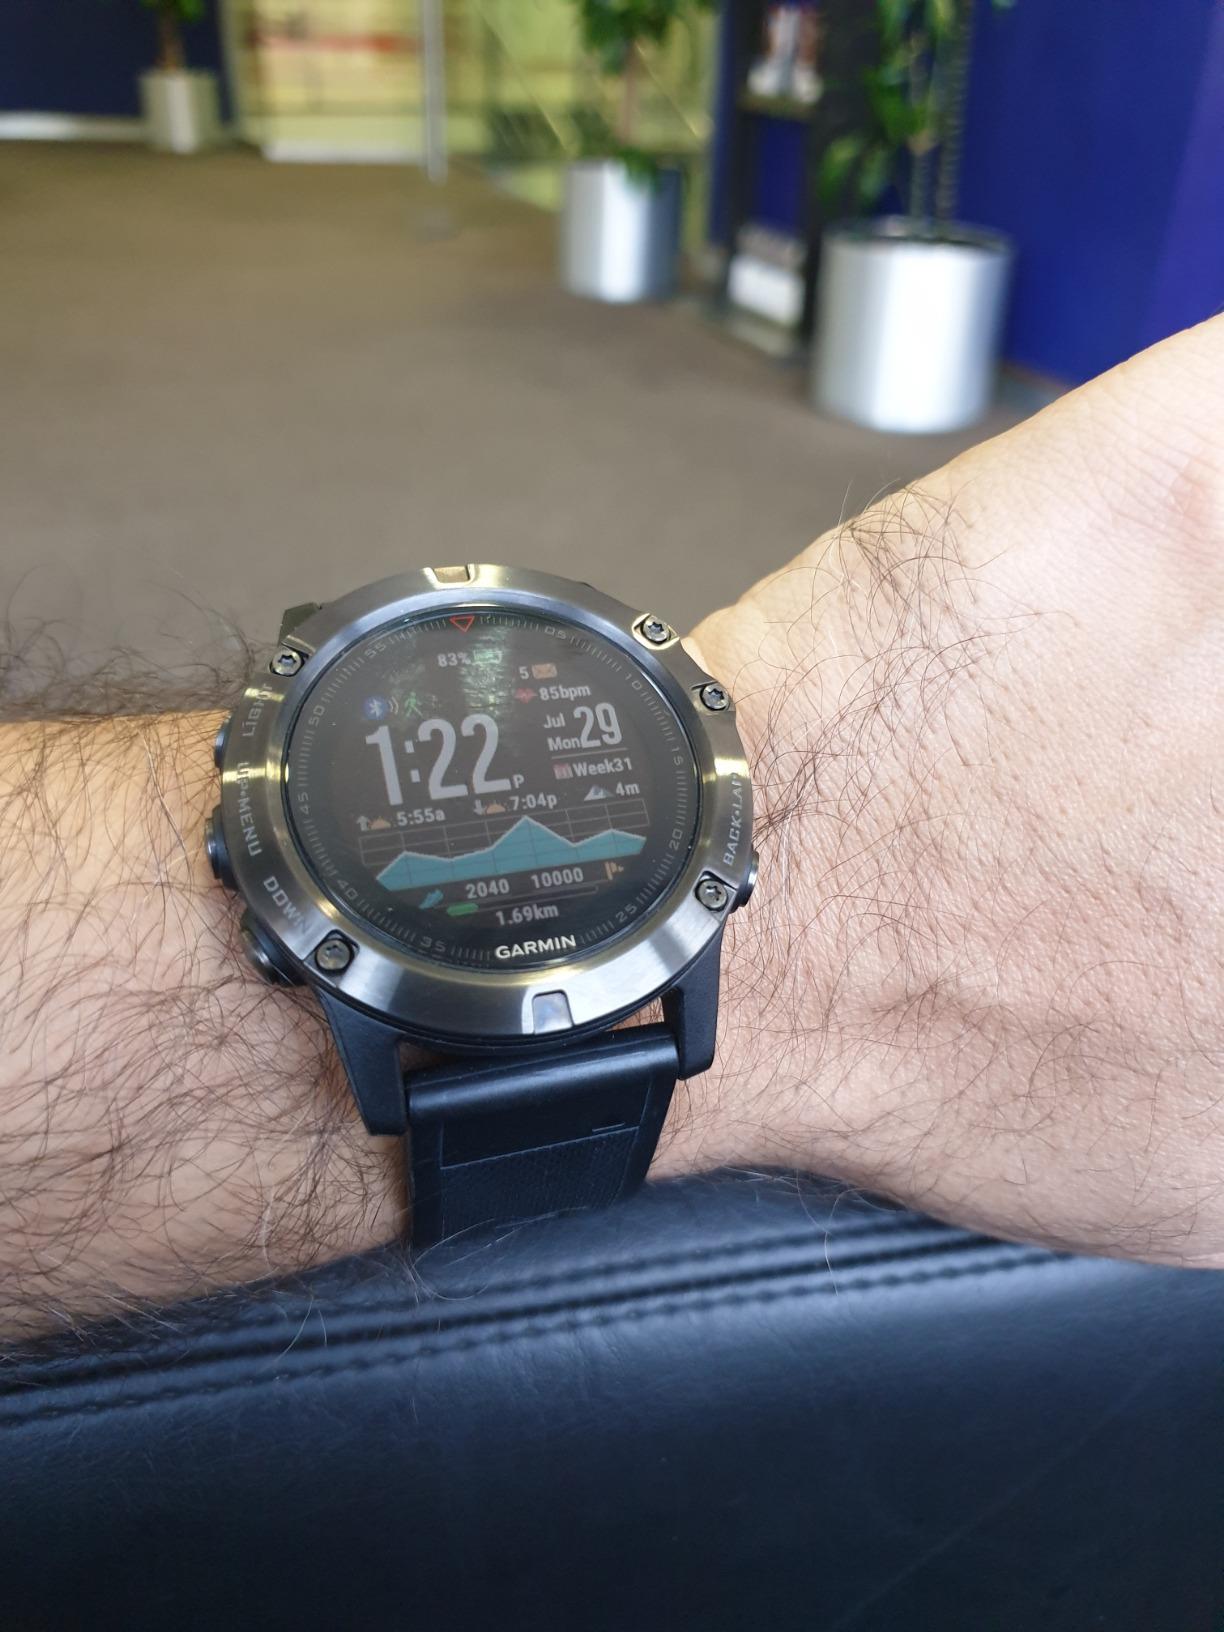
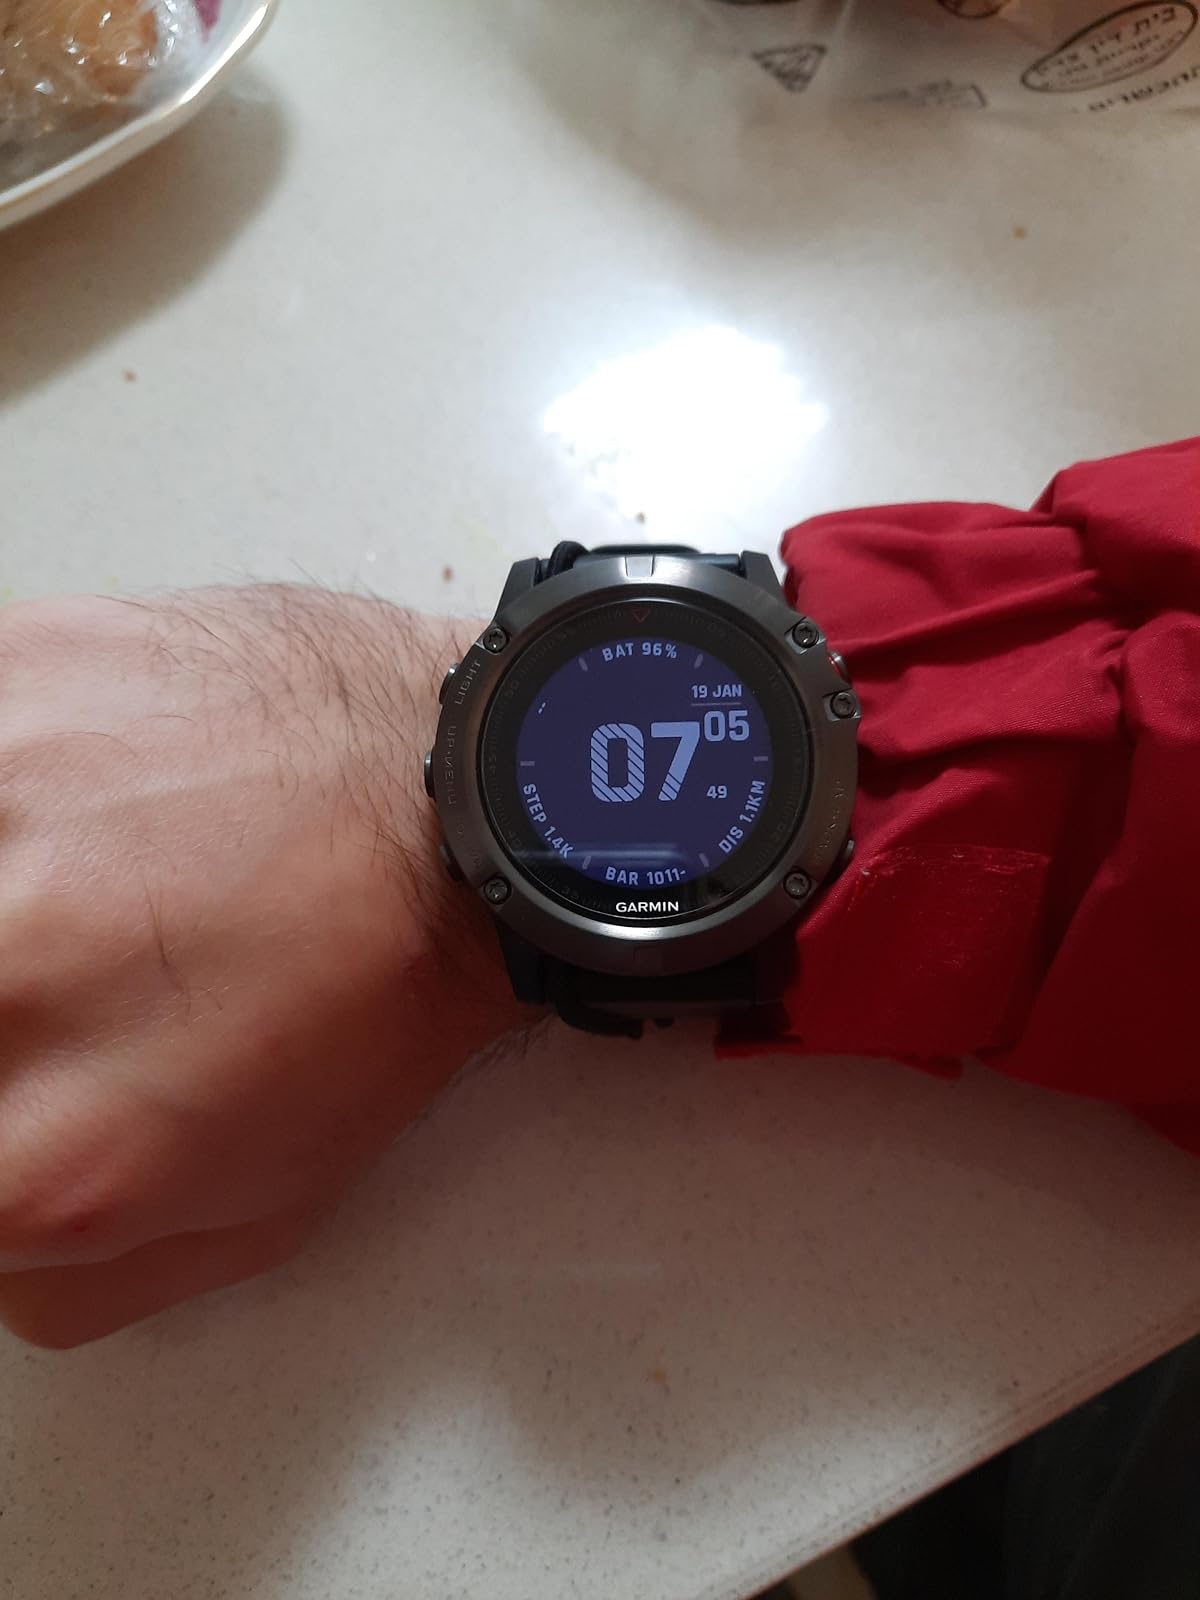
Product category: smartwatch
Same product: yes